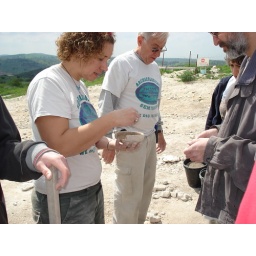
23 - Archaeological dig in Caves - Sylvie holding the found bowl from the wall